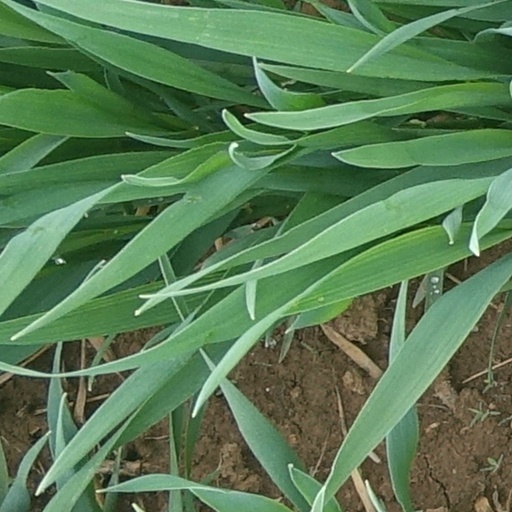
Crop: wheat